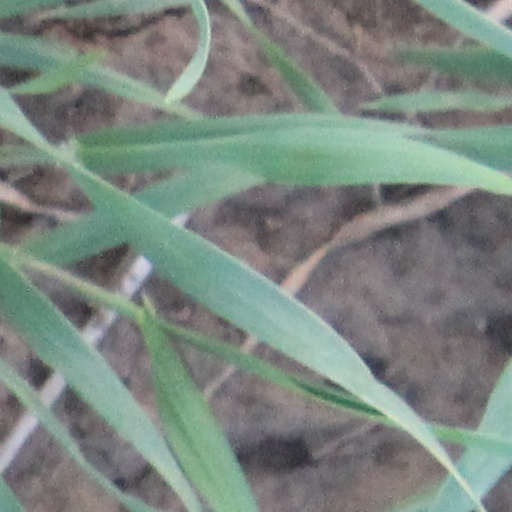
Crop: wheat